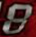
Number: 8